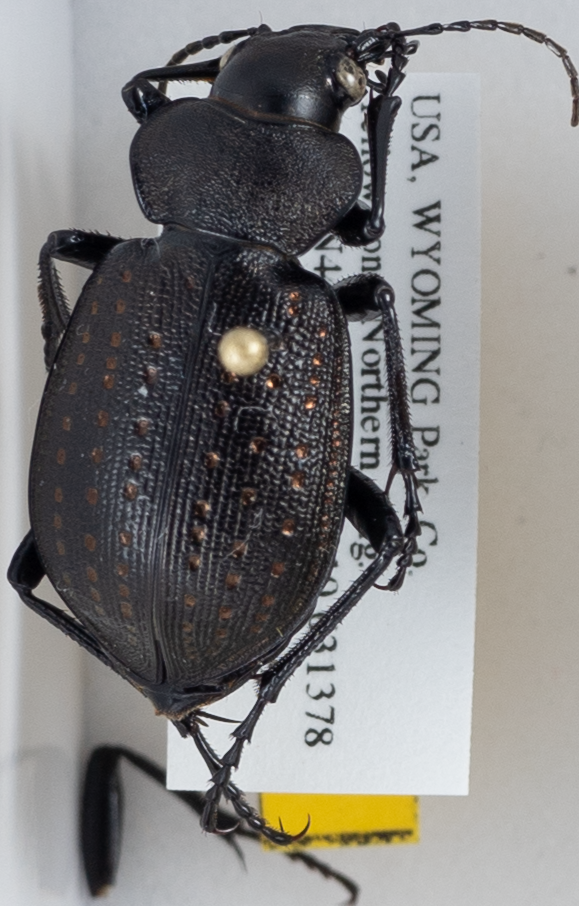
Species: Calosoma calidum
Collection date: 2018-06-28
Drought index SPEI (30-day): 0.814
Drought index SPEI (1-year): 2.09
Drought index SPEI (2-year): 1.106